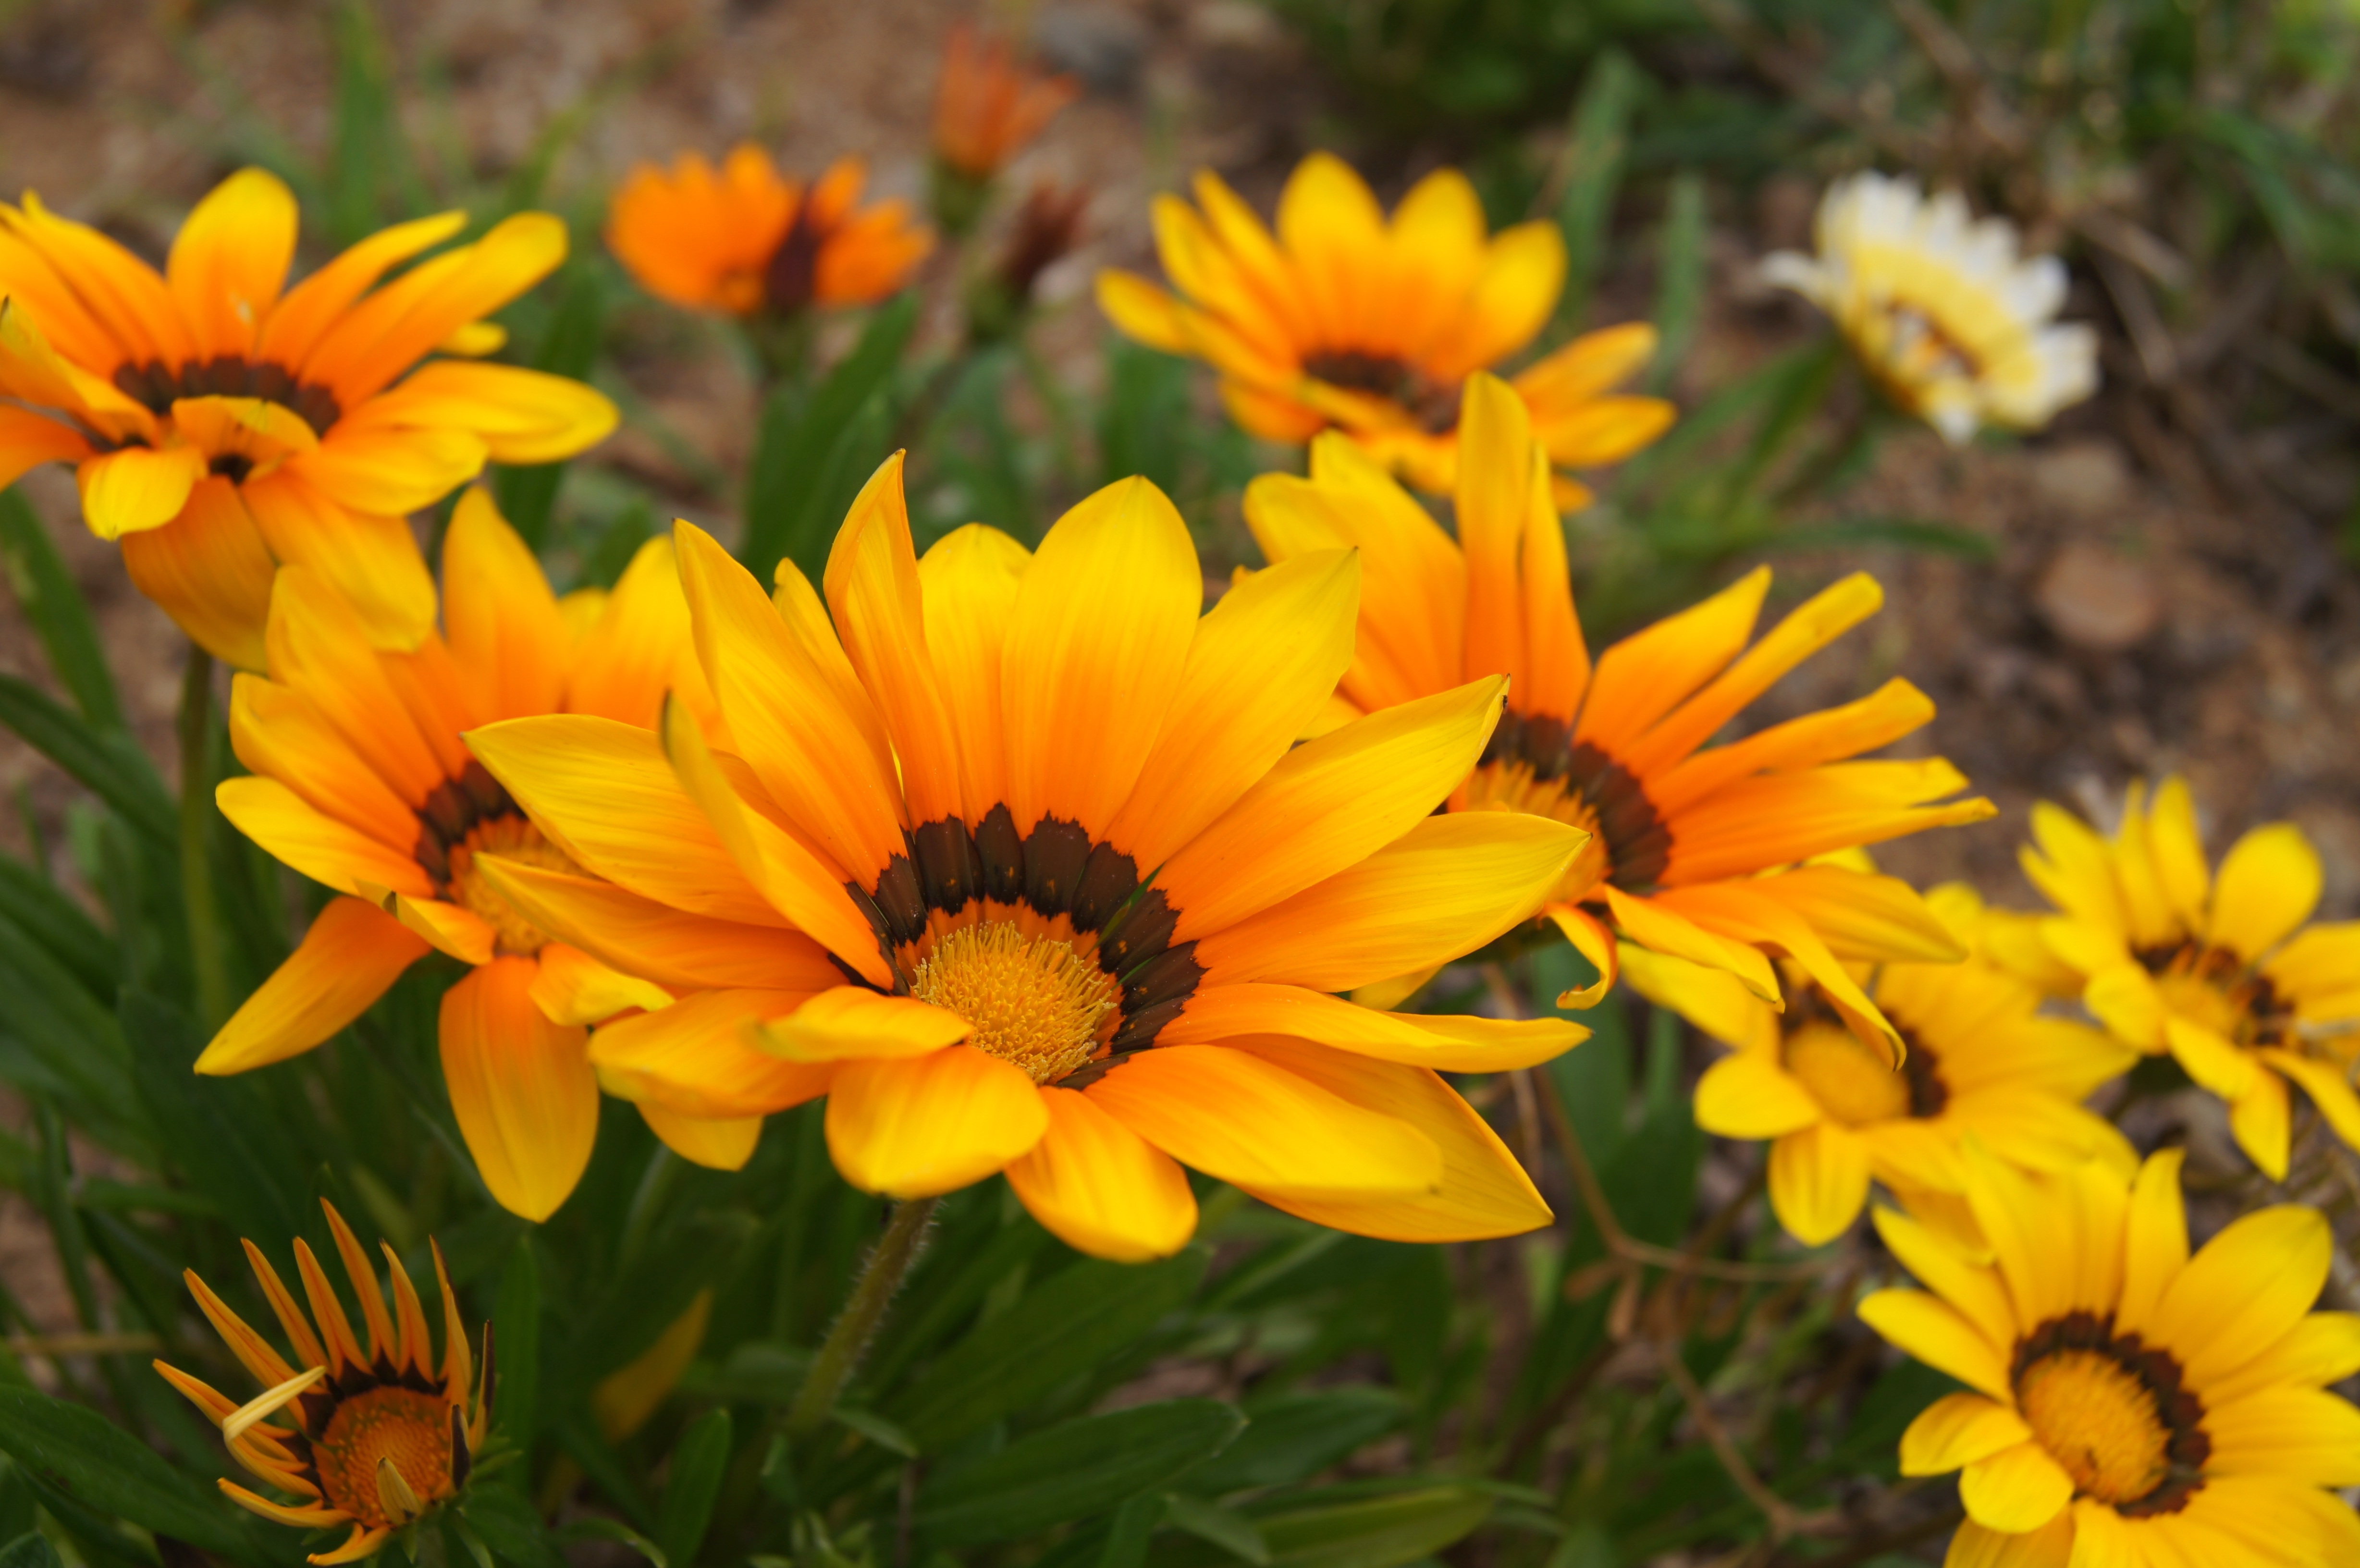
nature, outdoor, blossom, plant, field, meadow, flower, petal, summer, floral, herb, color, fresh, botany, blooming, colorful, yellow, garden, flora, season, wildflower, bright, daisies, nectar, macro photography, flowering plant, calendula, oxeye daisy, annual plant, land plant